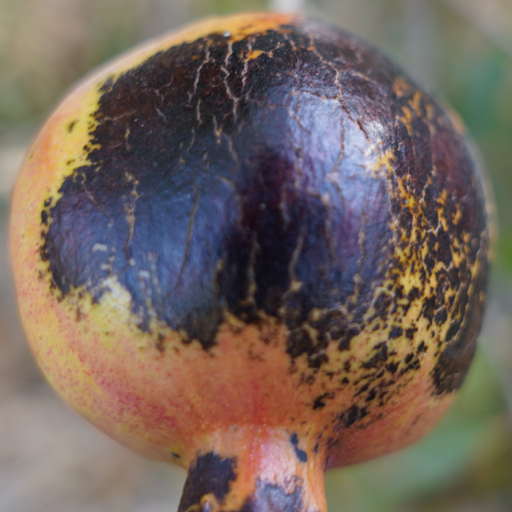
Label: Colletotrichum spp